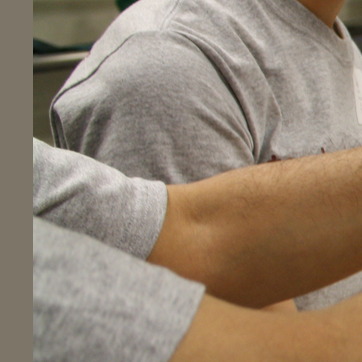
Material: fabric